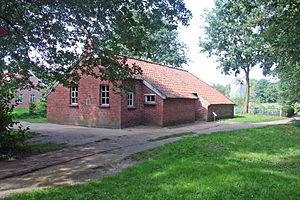
La maison à Gulf est la plus imposante maison traditionnelle rurale en Europe et elle est l’une des trois maisons rurales les plus représentatives de l’Allemagne du Nord côtière et particulièrement de la Frise de l’ouest aux Pays-Bas jusqu’au nord au Danemark.